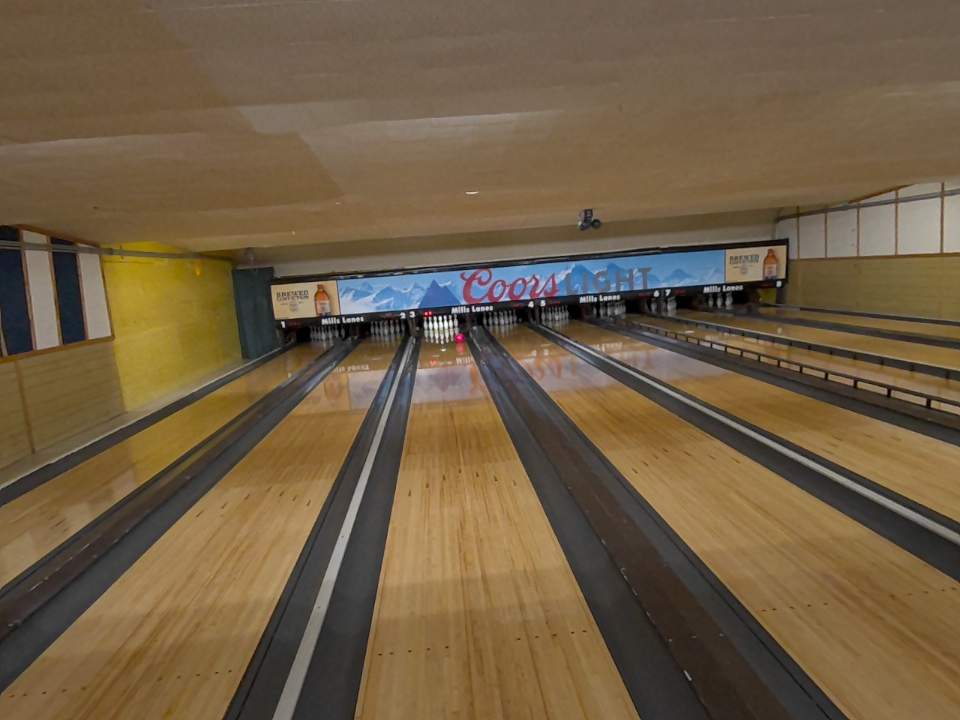
Object: bowling_ball